Brawl Busters

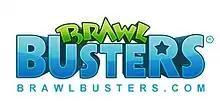

Brawl Busters was a free-to-play Online Multiplayer Action video game developed by Korean developer, SkeinGlobe, and published by Toronto-based publisher, Rock Hippo Productions, for the PC. The game was officially released on December 15, 2011, and the servers were closed on September 4, 2013.